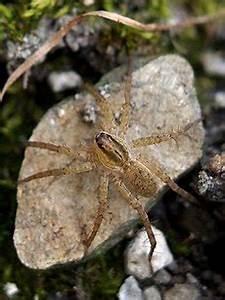
spider